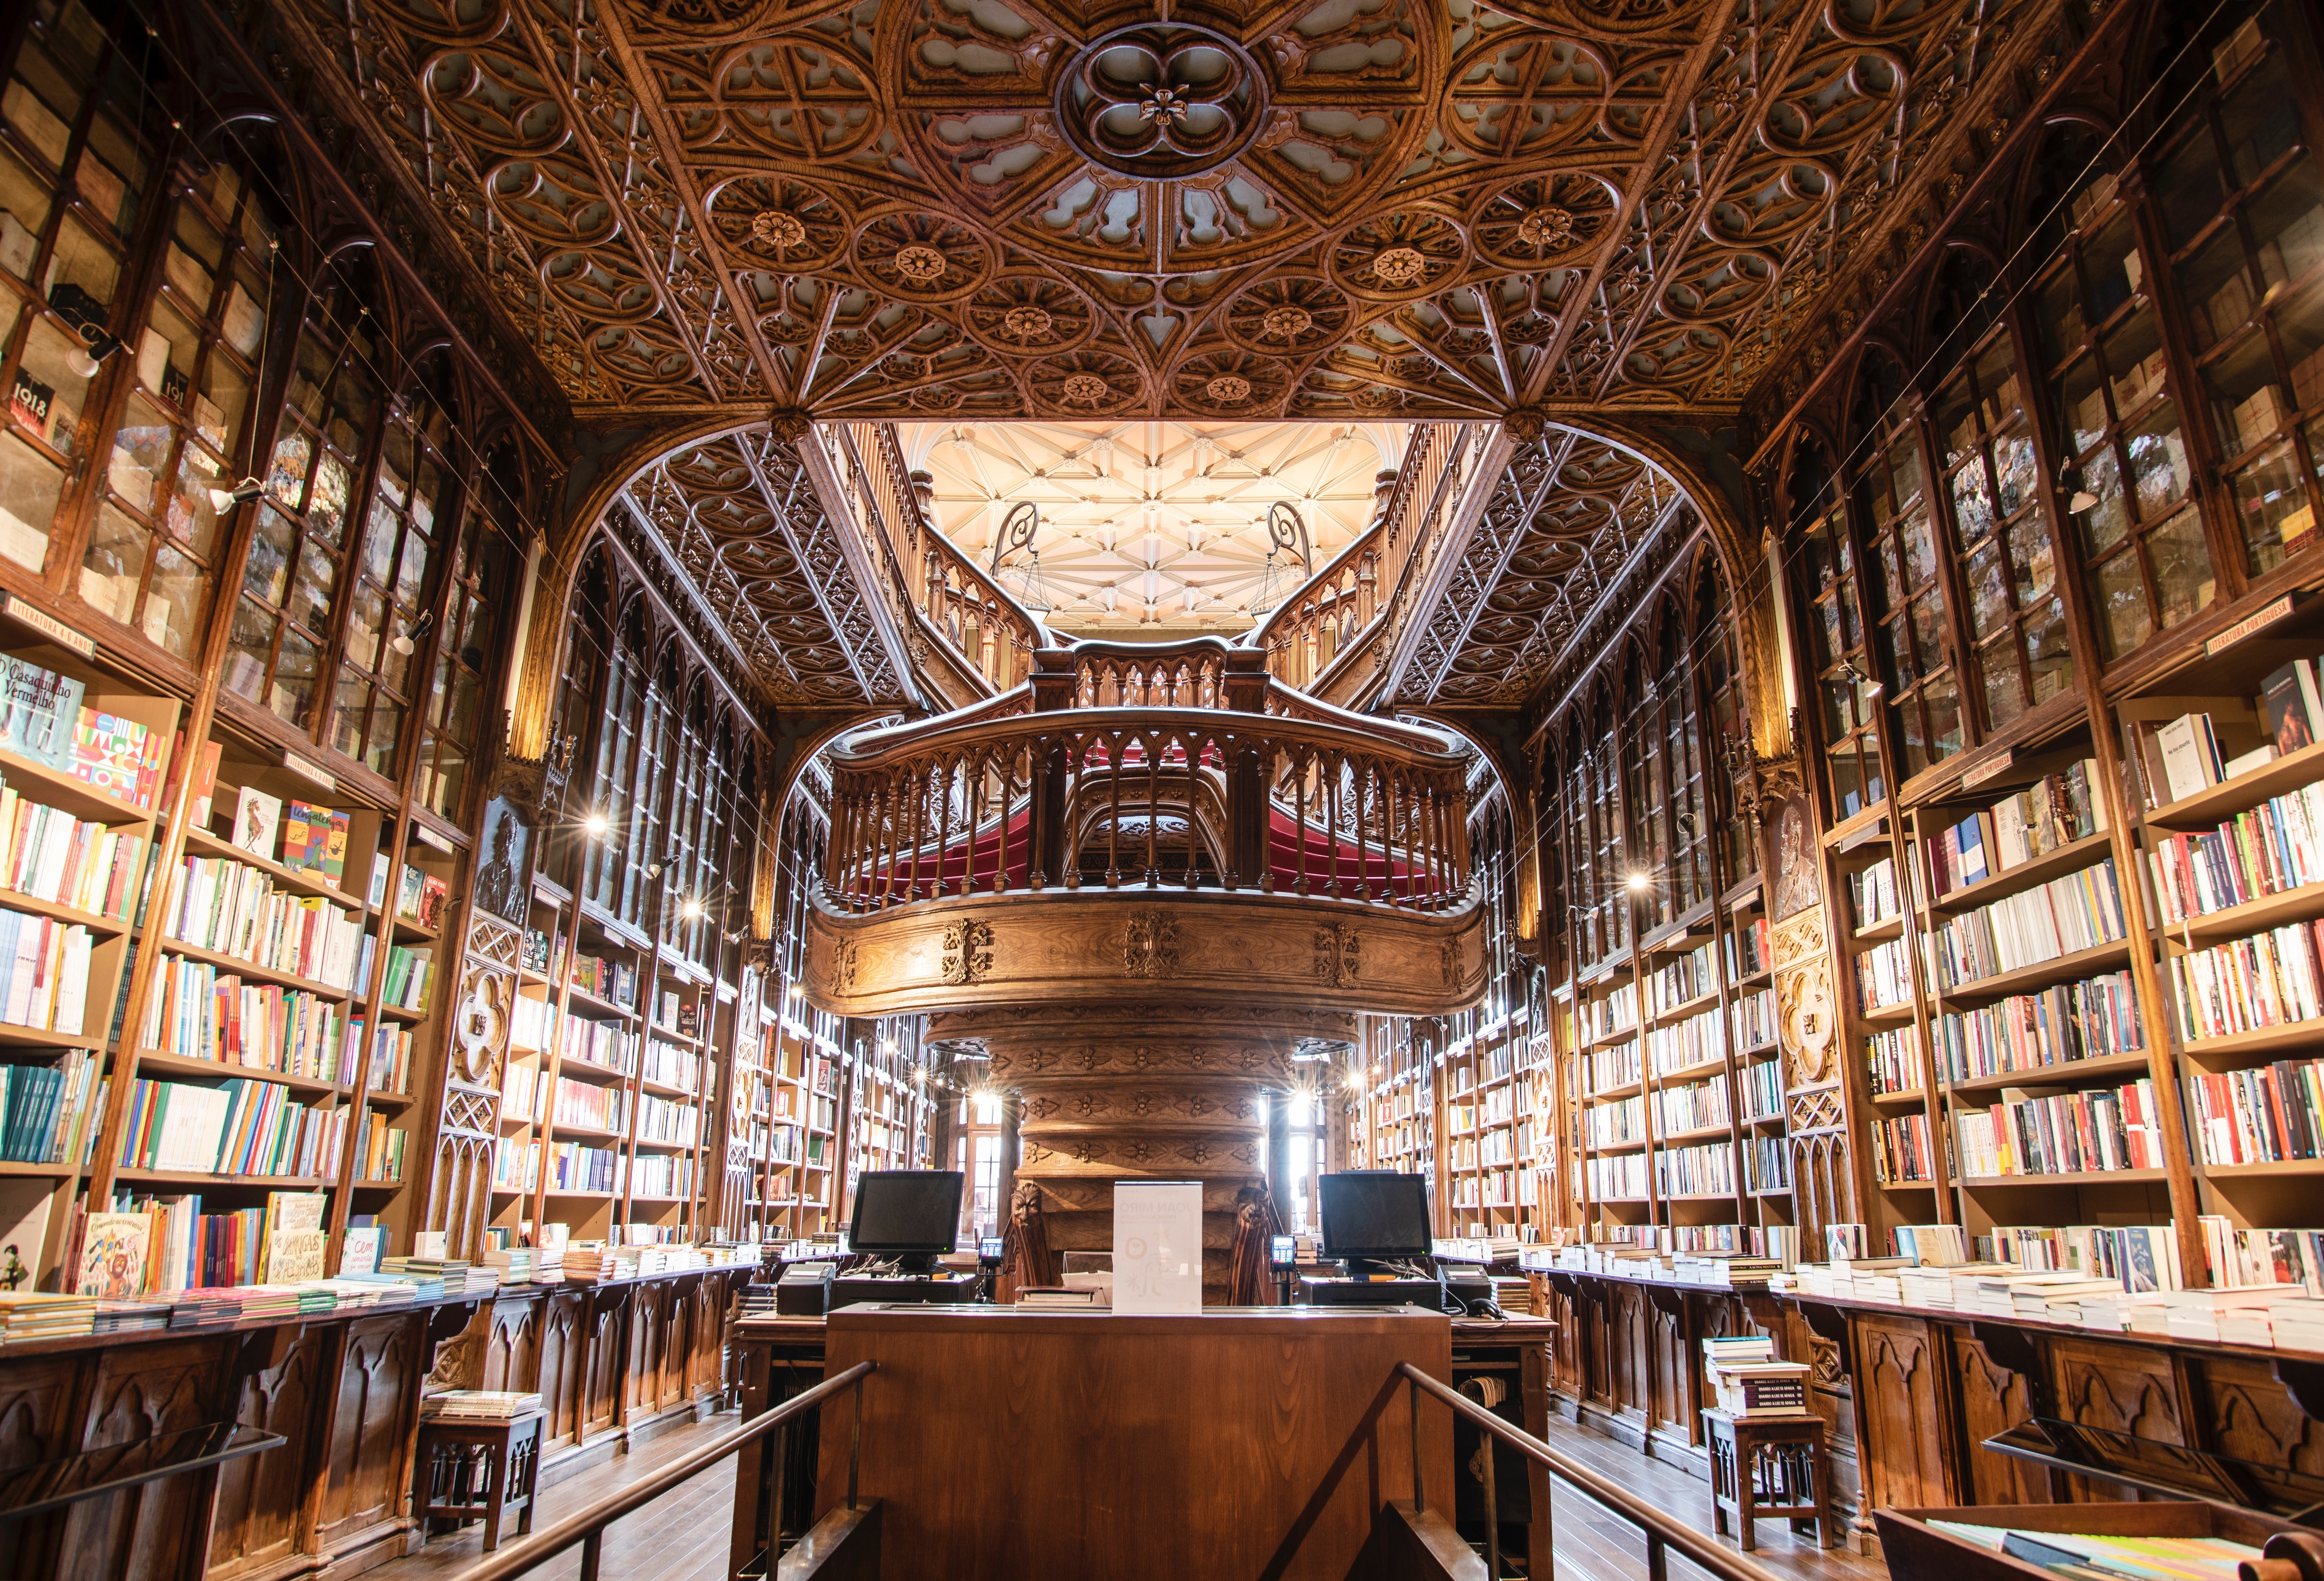
library, public library, building